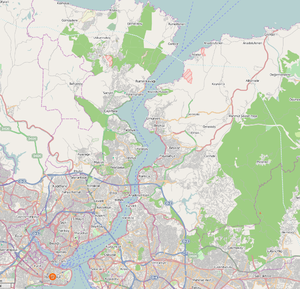
Le pont Yavuz Sultan Selim, troisième pont du Bosphore, est un pont suspendu et haubané à Istanbul en Turquie.